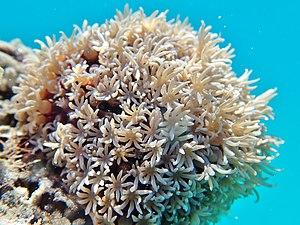
Un ""corail orgue"" Tubipora musica, à Mayotte.
Les armoiries de Mayotte sont des armoiries adoptées en 1982 par le conseil général de Mayotte pour représenter Mayotte. Elles reprennent plusieurs symboles de l'île, parmi lesquels le croissant musulman, les fleurs d'ylang-ylang, le récif corallien, l'hippocampe, ainsi que que plusieurs symboles faisant référence à la France.
Les Tubipora forment un genre de coraux anthozoaires, de l'ordre des Stolonifera, le seul de la famille des Tubiporidae.
Les Alcyonacea sont un ordre d'anthozoaires, qui regroupe des coraux mous ou durs, qui n'ont pas besoin de lumière pour leur croissance.
Cet article recense les timbres de Mayotte émis en 1997 par La Poste. Il s'agit des premiers timbres spécifiques dans cette collectivité territoriale d'outre-mer depuis les derniers timbres de l'archipel français des Comores en 1975 ou du dernier timbre de la colonie mahoraise émis en 1907.